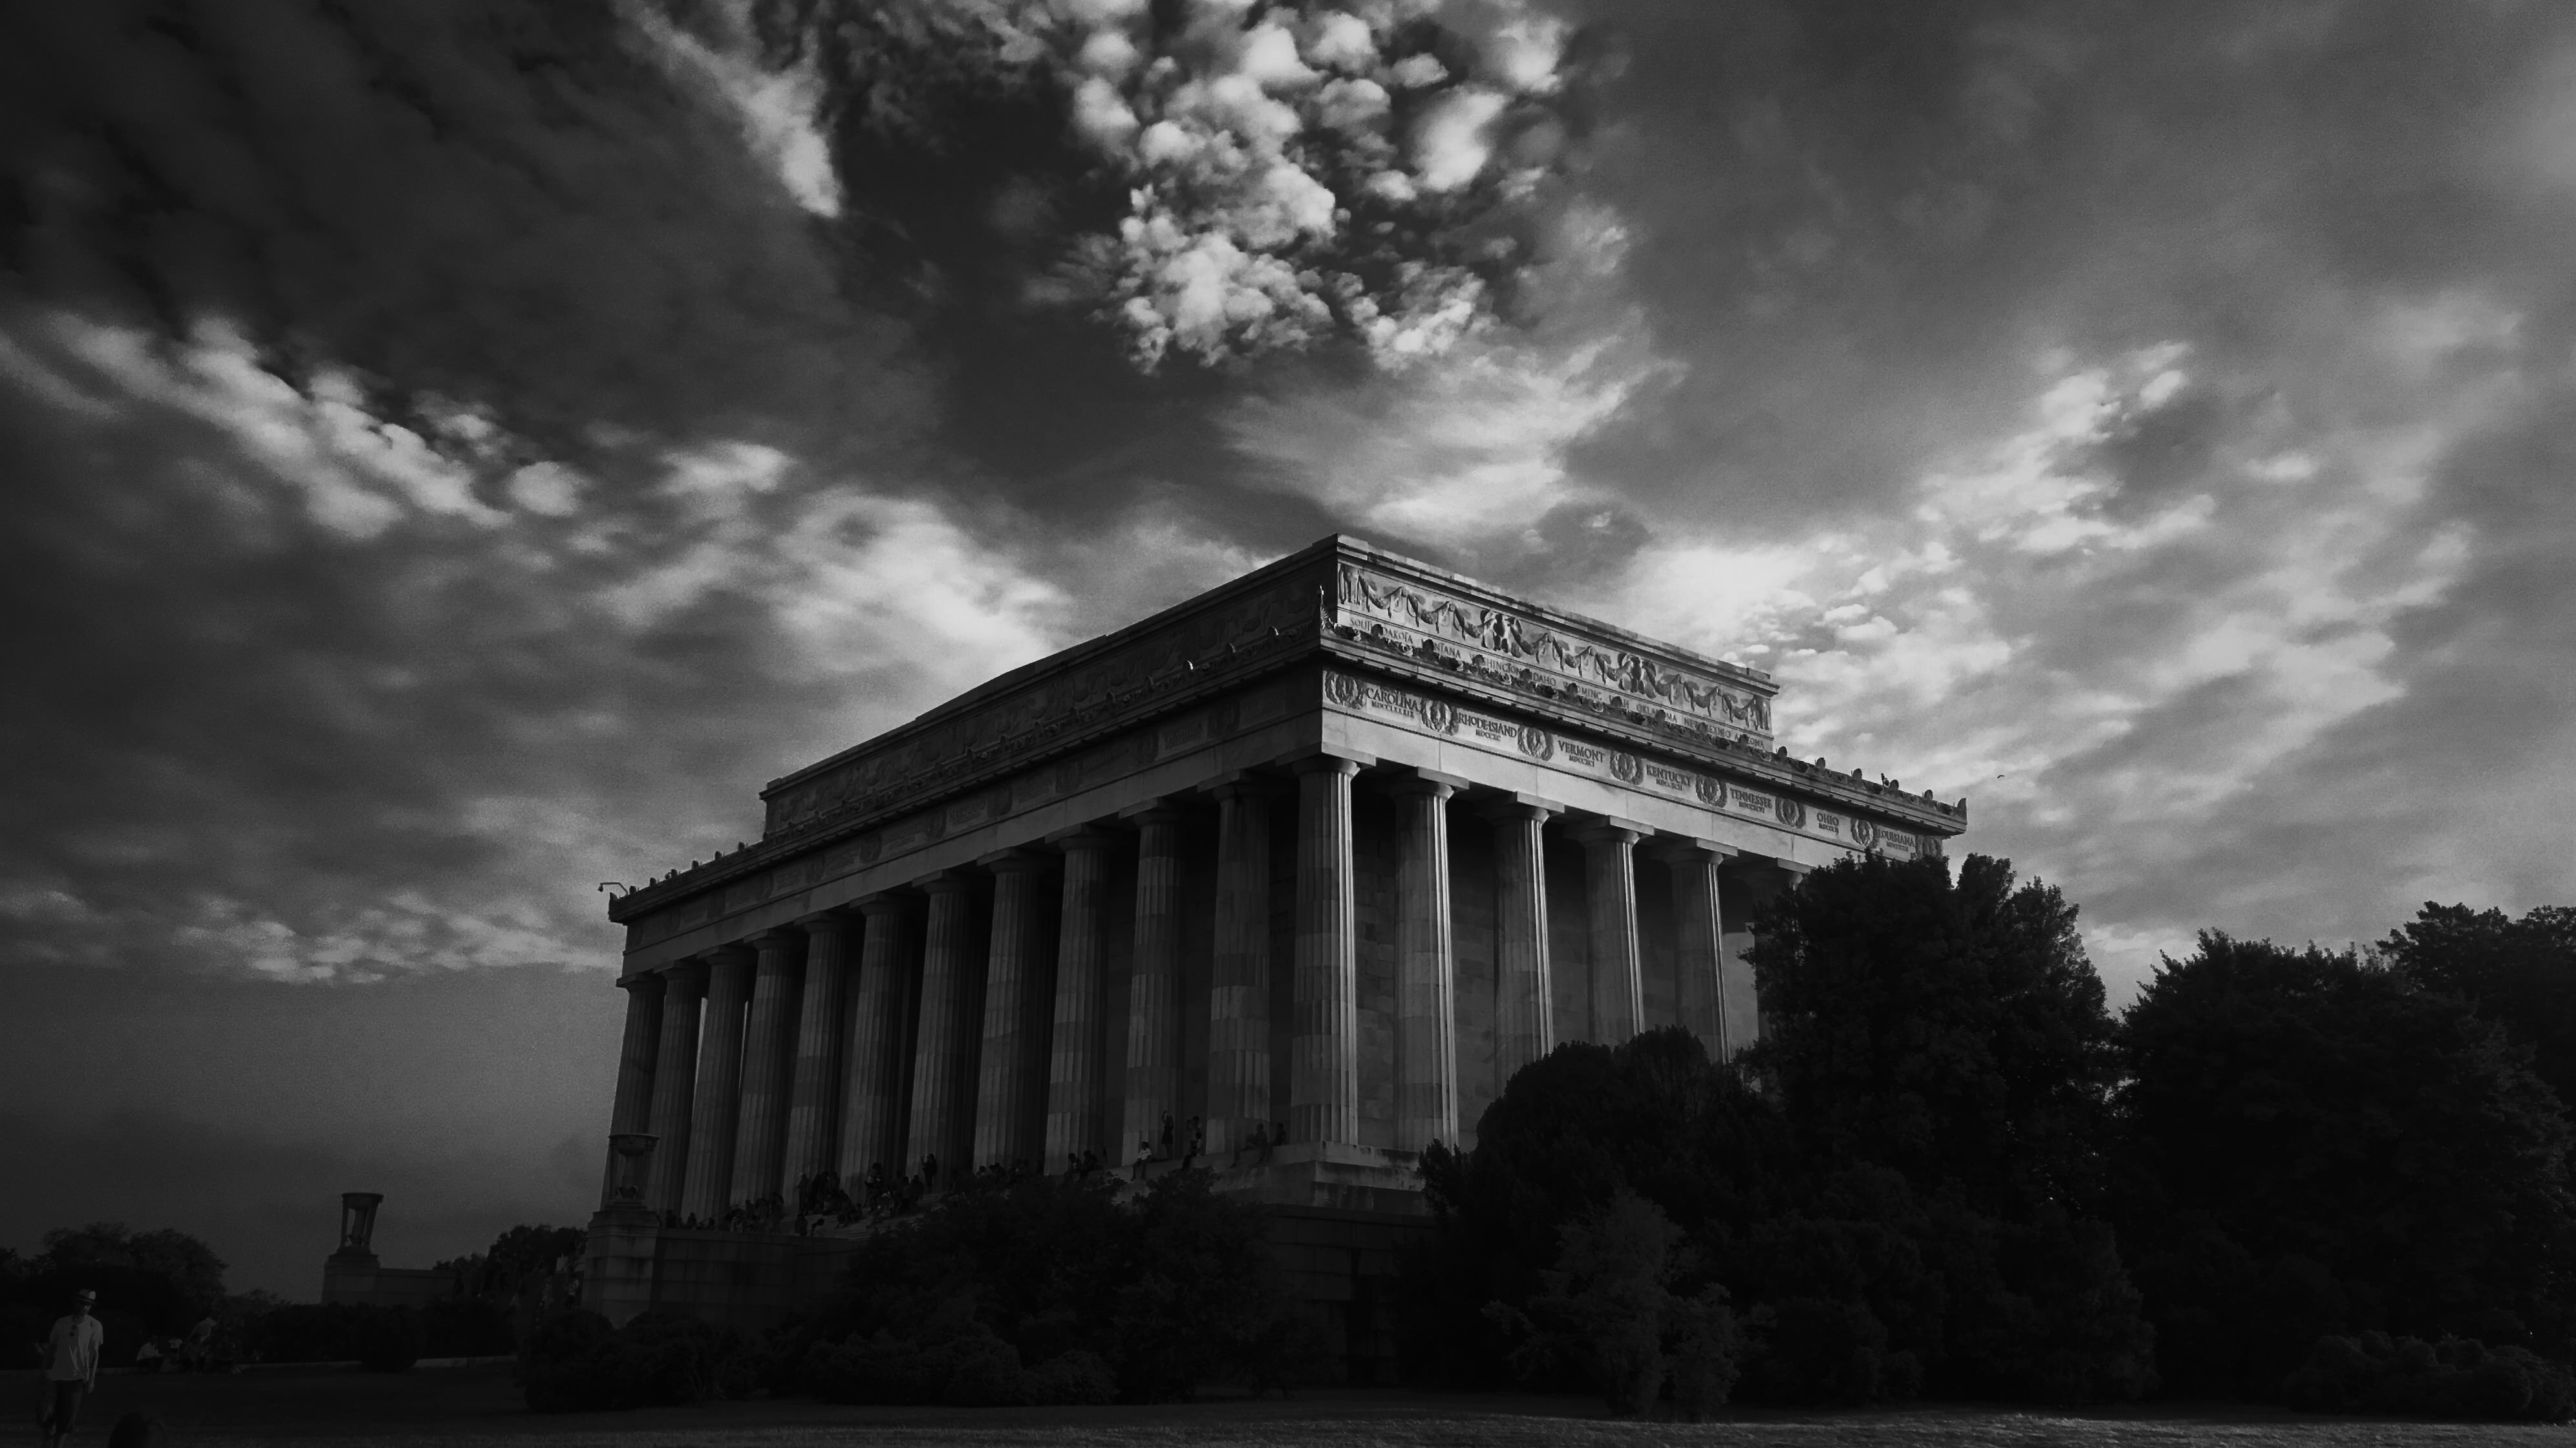
cloud, black and white, architecture, sky, house, building, museum, landmark, darkness, black, monochrome, trees, outdoors, columns, pillars, monochrome photography